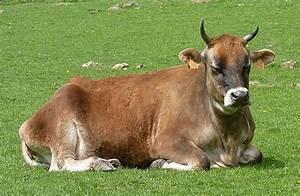
cow